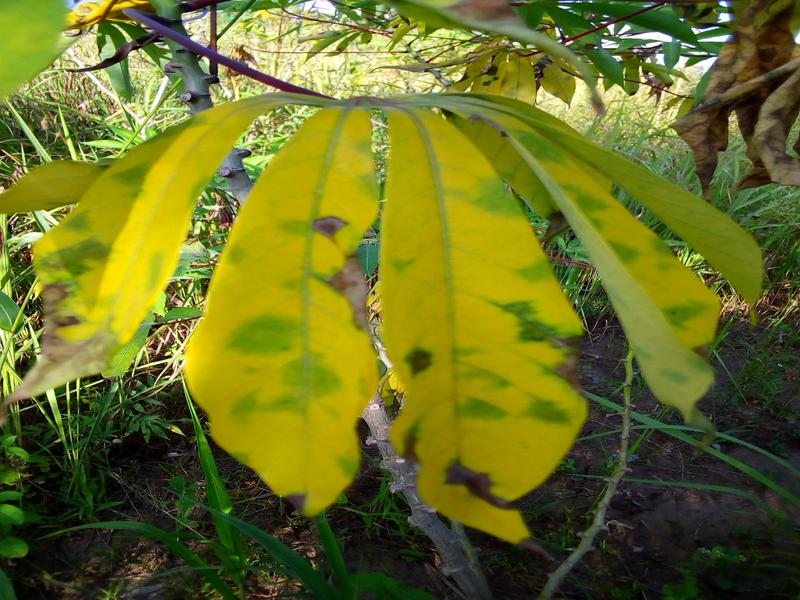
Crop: cassava
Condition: brown_streak_disease